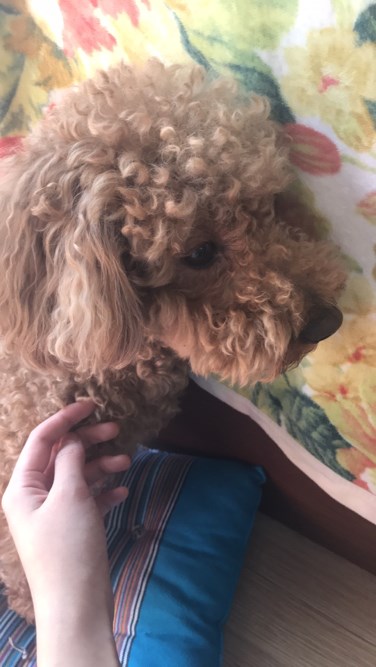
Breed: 7449-n000128-teddy